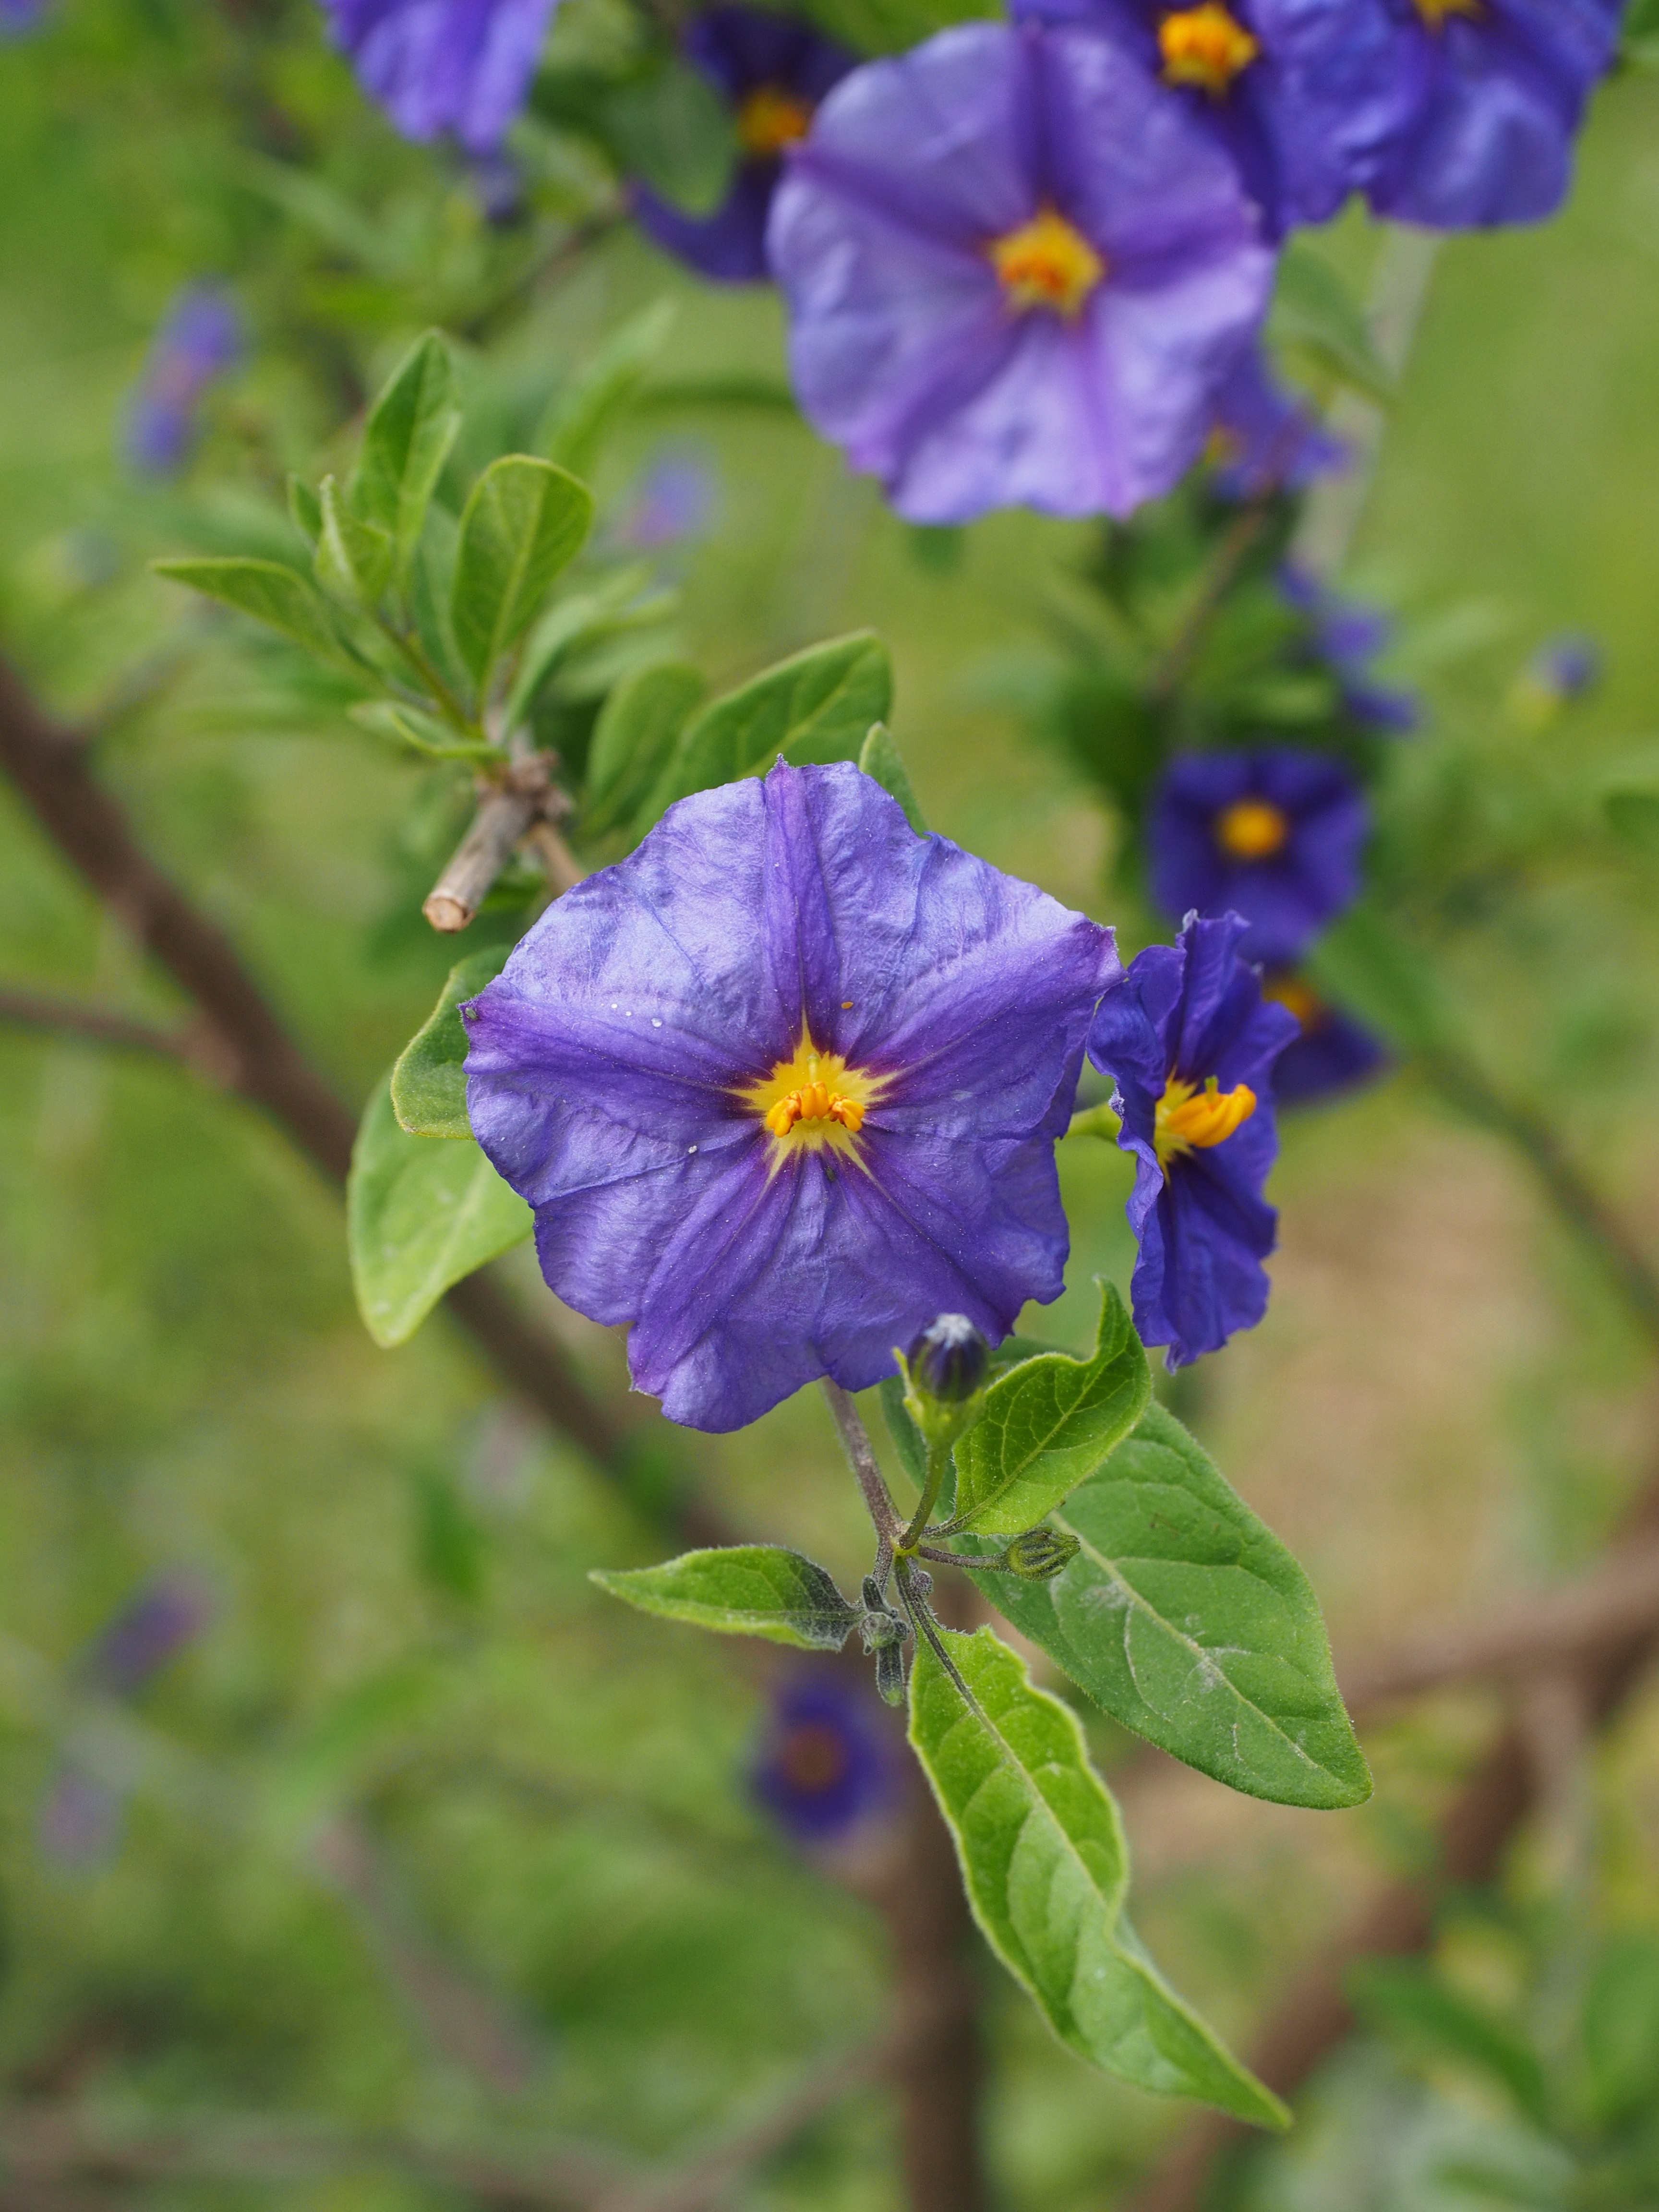
plant, flower, purple, raindrop, bush, botany, yellow, flora, wildflower, flowers, violet, solanaceae, ornamental plant, flowering plant, nachtschattengew chs, bellflower family, solanum rantonnetii, shrub plant, gentian shrub, potato tree, lycianthes rantonnetii, lycianthes, yellow eye, annual plant, land plant, violet family, morning glory family, beach moonflower